Haigazian University

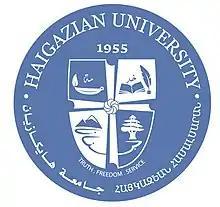
Haigazian University logo

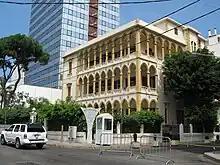
Part of the Haigazian University campus

Haigazian University (pronounced "Haygazyan Hamalsaran") is a higher education institution founded in 1955 in Beirut, Lebanon as Haigazian College. For a brief period starting 1992, the name was changed to Haigazian University College before the institution adopted the present name in 1996. It offers programs leading to Bachelor's degrees in the Arts and Sciences as well as Business Administration and Economics, in addition to Master's degrees in the Arts, Sciences and Business Administration. English is the main language of instruction, although some courses are offered in Armenian and Arabic. All degrees from Haigazian are recognized by the Lebanese government and the Association of International Colleges and Universities. It is supported by the Armenian Evangelical community, and was established primarily to meet the needs of the large Lebanese-Armenian population. However, the university is open to all students, regardless of race, nationality, or creed, and has professors and student body from all sections of Lebanese society.